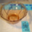
Label: bowl